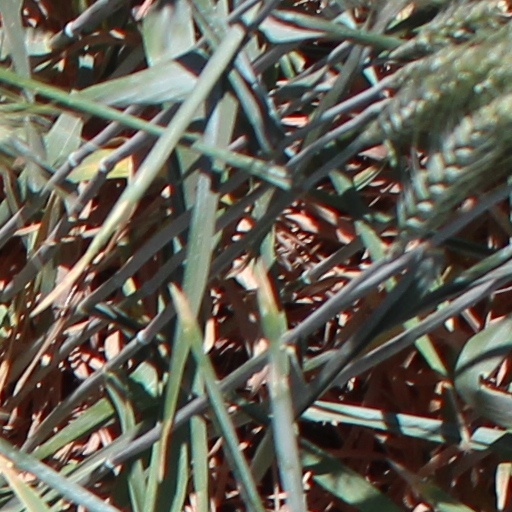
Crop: wheat